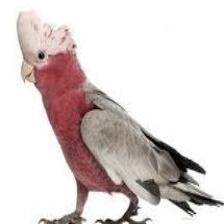
Species: ROSE BREASTED COCKATOO
Scientific name: EOLOPHUS ROSEICAPILLA
ImageNet parent category: sulphur-crested_cockatoo